Military history of Mexico

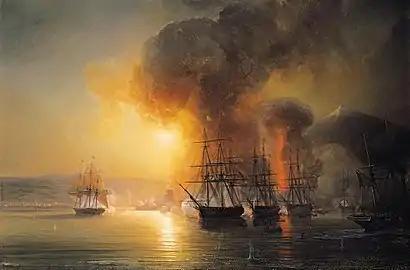
Bombardment of San Juan de Ulúa off Veracruz in 1838.

In 1838 a French pastry cook, Monsieur Remontel, claimed his shop in the Tacubaya district of Mexico City had been ruined by looting Mexican officers in 1828. He appealed to France's King Louis-Philippe (1773–1850). Coming to its citizen's aid, France demanded 600,000 pesos in damages. This amount was extremely high when compared to an average workman's daily pay, which was about one peso. In addition to this amount, Mexico had defaulted on millions of dollars worth of loans from France. Diplomat Baron Beffaudis gave Mexico an ultimatum of paying, or the French would demand satisfaction. When the payment was not forthcoming from president Anastasio Bustamante (1780–1853), the king sent a fleet under Rear Admiral Charles Baudin to declare a blockade of all Mexican ports from Yucatán to the Rio Grande, to bombard the coastal fortress of San Juan de Ulúa, and to seize the port of Veracruz. Virtually the entire Mexican Navy was captured at Veracruz by December 1838. Mexico declared war on France. The French withdrew in 1839.